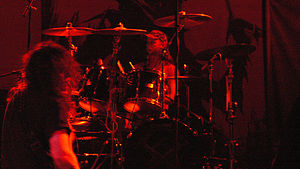
Donald Tardy
Donald Tardy er en amerikansk musiker, bedst kendt for sin position som trommeslager i det amerikanske dødsmetal-band Obituary, som han stiftede sammen med sin bror John Tardy i 1984 under navnet Executioner. Under Obituarys pause 1997-2003 spillede han med Andrew W.K. hvor han endda bidrog til albummet I Get Wet. I 2008 dannede John Tardy og han selv dødsmetalduoen Tardy Brothers hvis debutalbum udkom i 2009.